Mayflower

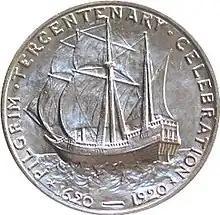
"Mayflower", reverse of the Pilgrim Tercentenary half dollar, 1920–21

The American national holiday, Thanksgiving, originated from the first Thanksgiving feast held by the Pilgrims in 1621, a prayer event and dinner to mark the first harvest of the "Mayflower" settlers.